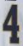
Number: 4